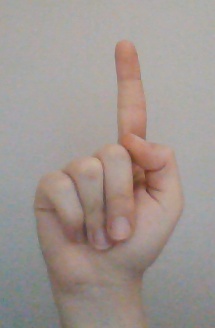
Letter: bb